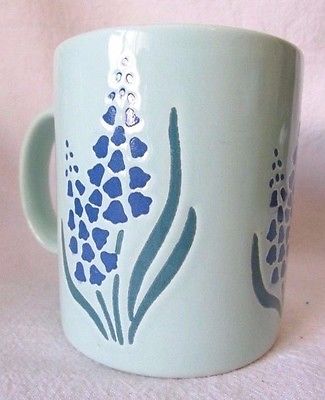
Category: mug